Disaster

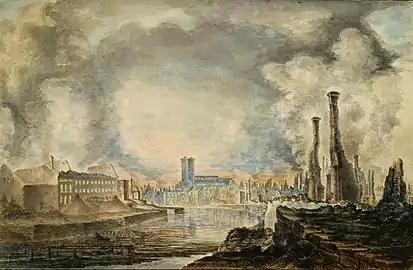
Painting of the Cathedral and the Academy building after the Great Fire of Turku, by Gustaf Wilhelm Finnberg, 1827

The UN defines a disaster as "a serious disruption of the functioning of a community or a society at any scale". It results from hazards in places where people live in exposed or vulnerable conditions. Some human failures make communities vulnerable to climate hazards. These are poor planning or development, or a lack of preparation.